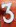
Number: 3